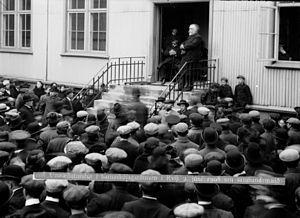
Le mouvement indépendantiste islandais est un courant politique et culturel développé aux XIXᵉ et XXᵉ siècles qui vise à rendre son indépendance et sa souveraineté à l'Islande, alors sous domination du royaume de Danemark.